Rebound (video game)

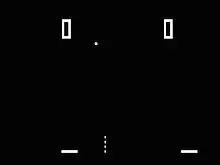
Screenshot of gameplay; the two players are tied at 0 points, the net is at its lowest level, and the ball is falling from the top towards the left side.

"Rebound" is a two-player volleyball sports game in which the players, each controlling a paddle representing a person on either side of a volleyball net, attempt to score points. The horizontal paddles are moved by the players left and right on their side of the net, represented by a short dashed line. The ball, represented by a square dot, is dropped from the top of the screen in a parabolic arc; if it hits a player's paddle, it bounces in another arc according to where on the paddle it hit. Bounces from closer to the center are more vertical, while those towards the sides move mostly horizontally. This method of changing the angle of deflection is similar to the mechanics of "Pong" (1972), Atari's first arcade game.